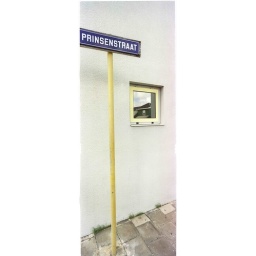
Street sign with mirrored window on a corner in Curacao